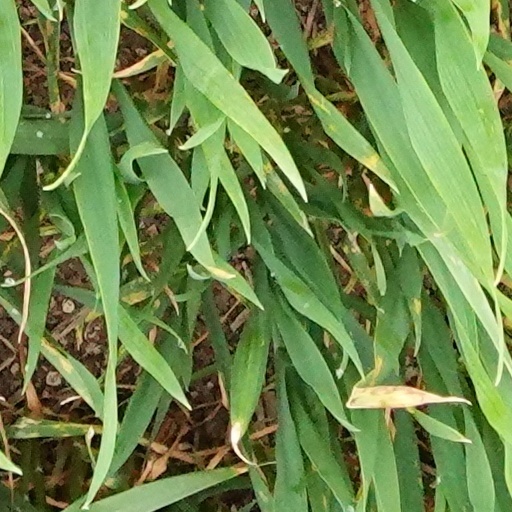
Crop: wheat